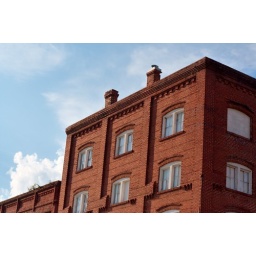
Vacant building by the river in Columbus, GA.